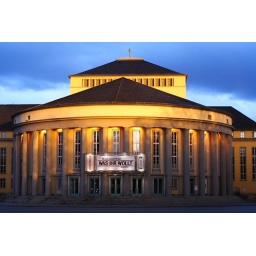
staats theater in saarbruecken. glowing because of the sunset, with deep blue sky because of the rain.